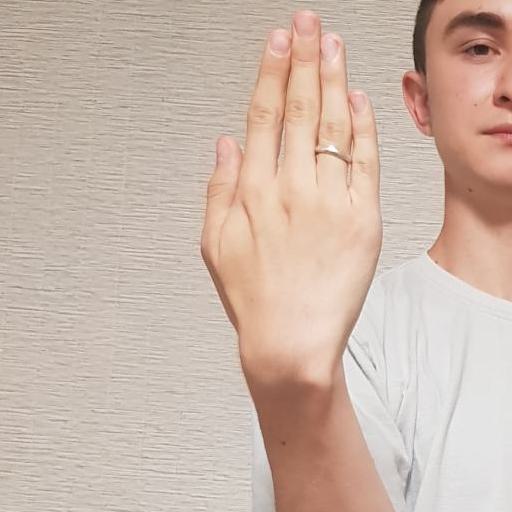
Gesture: stop_inverted